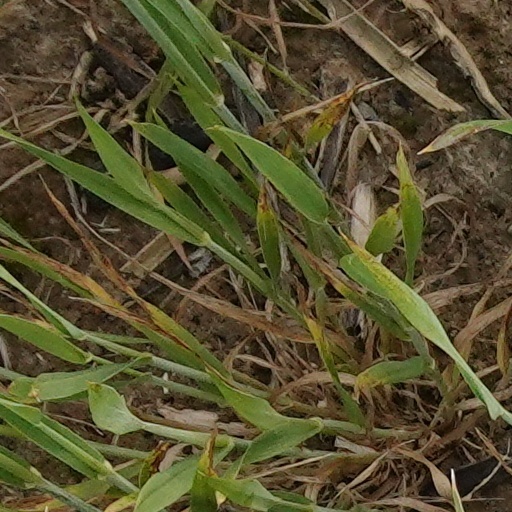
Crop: wheat